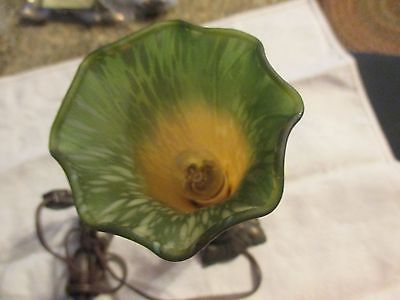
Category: lamp